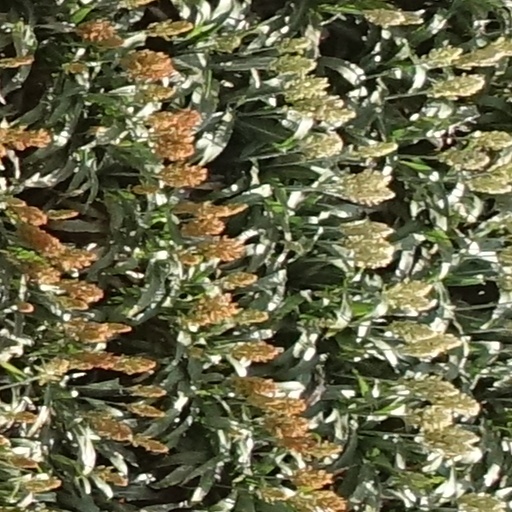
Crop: sorghum